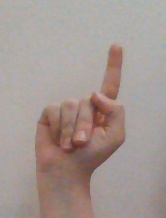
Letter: bb